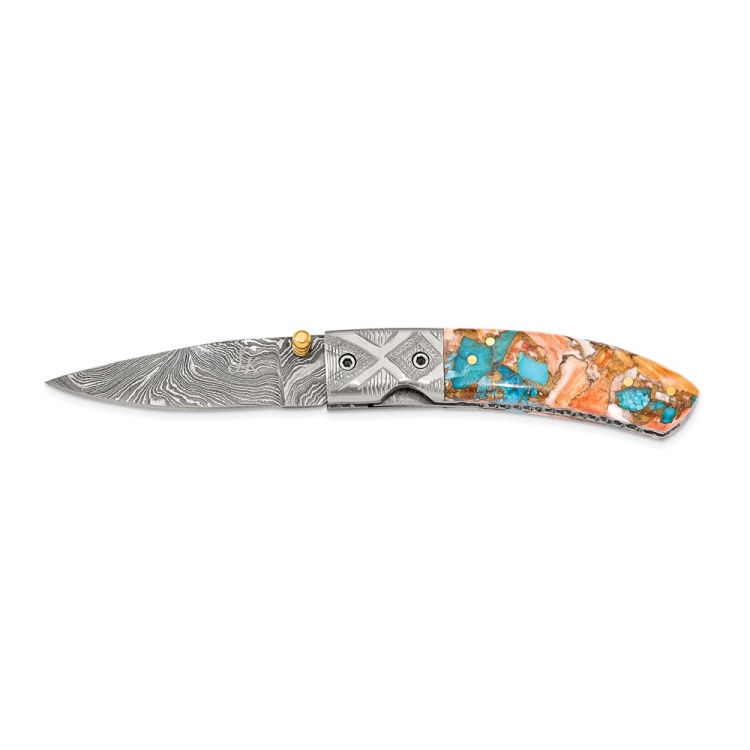
Luxury Giftware Damascus Steel 256 Layer Spiny Oyster and Turquoise Handle Folding Blade Knife with Leather Sheath and Wooden Gift Box
Brand: Quality Gold
Category: Arts & Entertainment > Hobbies & Creative Arts > Collectibles > Collectible Weapons > Collectible Knives > Custom Collectible Knives